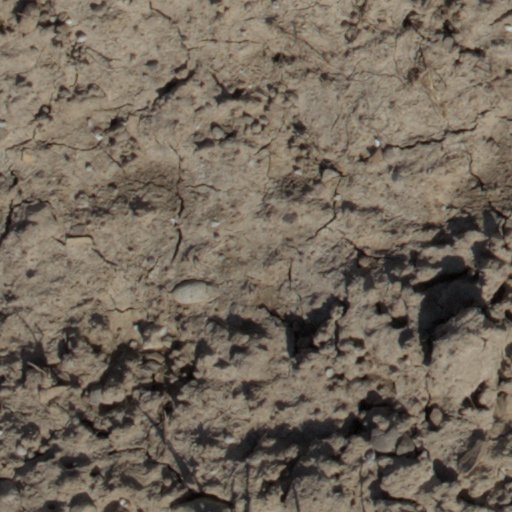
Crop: wheat